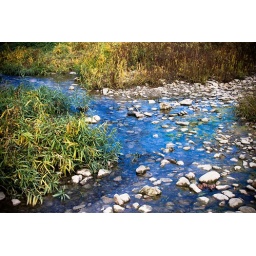
Thanks to the blue sky, the water photographed in an amazing way!